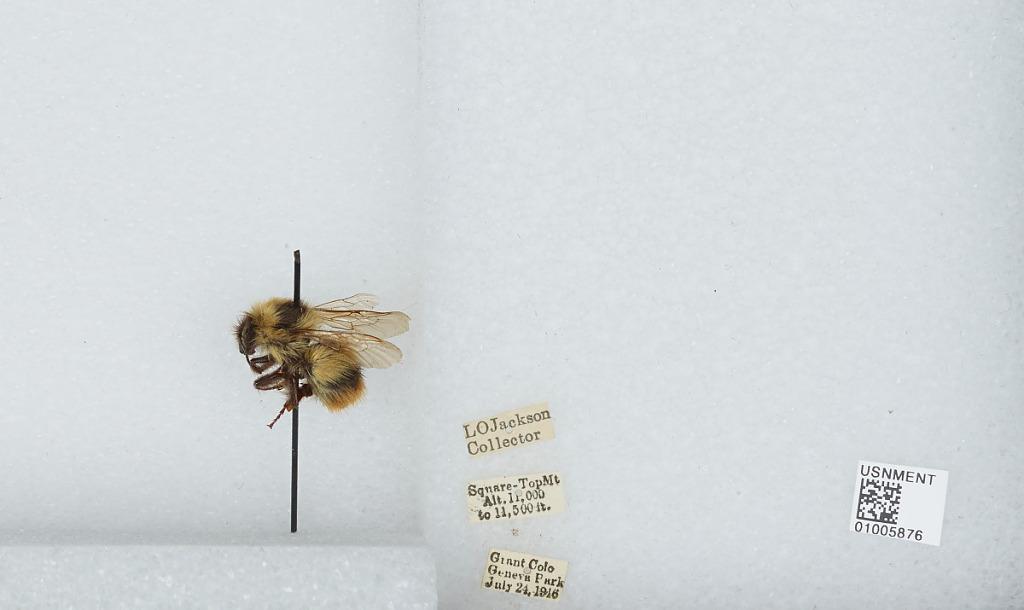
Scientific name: Bombus (Alpinobombus) balteatus Dahlbom
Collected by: L. Jackson
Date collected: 1916-7-24
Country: United States
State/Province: Colorado
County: Clear Creek
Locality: Square Top Mountain, Geneva Park, Grant
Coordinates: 39.5933, -105.763